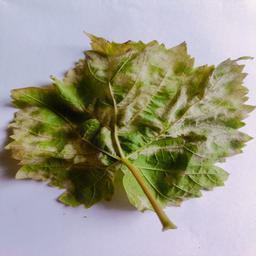
Label: Downy Mildew